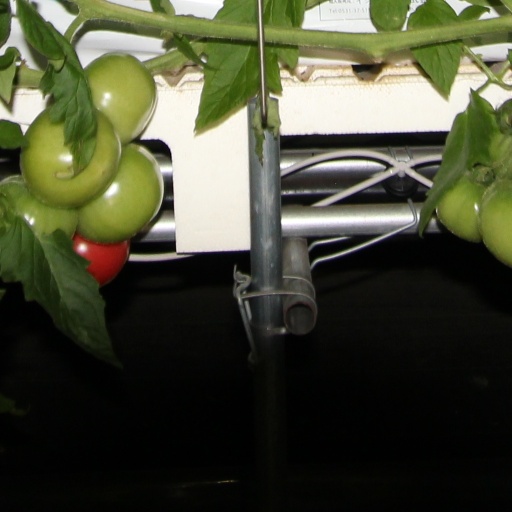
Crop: tomato